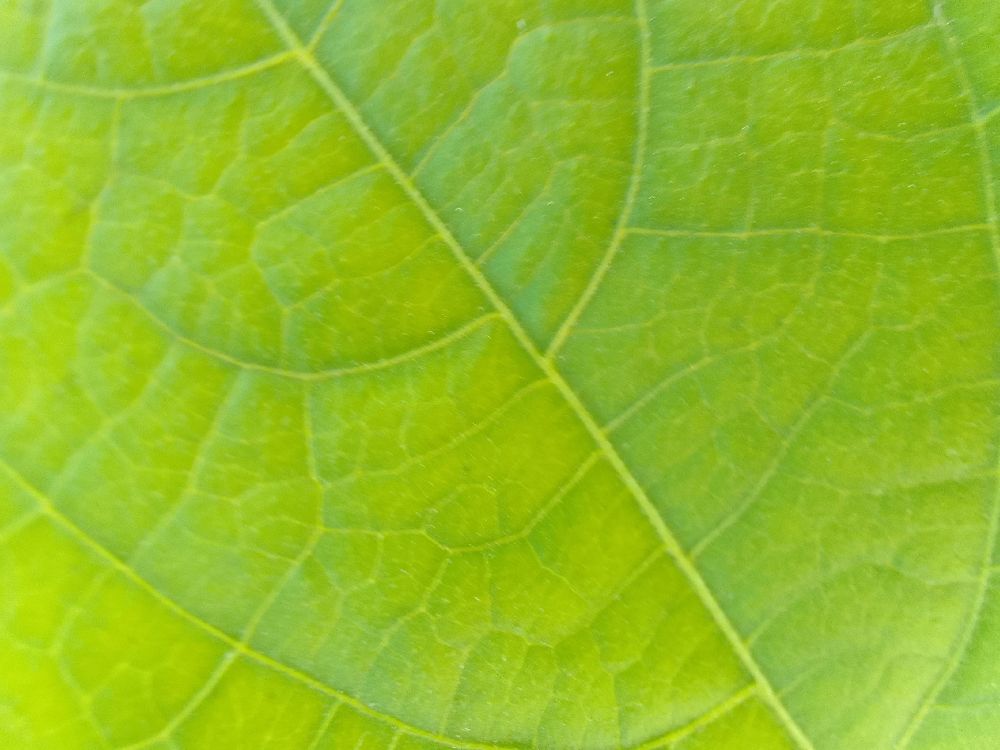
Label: healthy